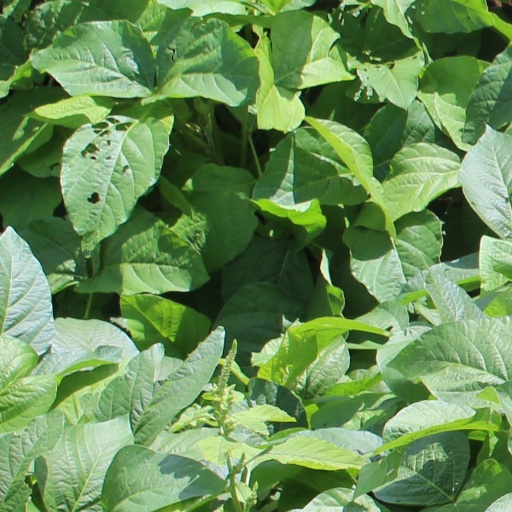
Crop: soybean